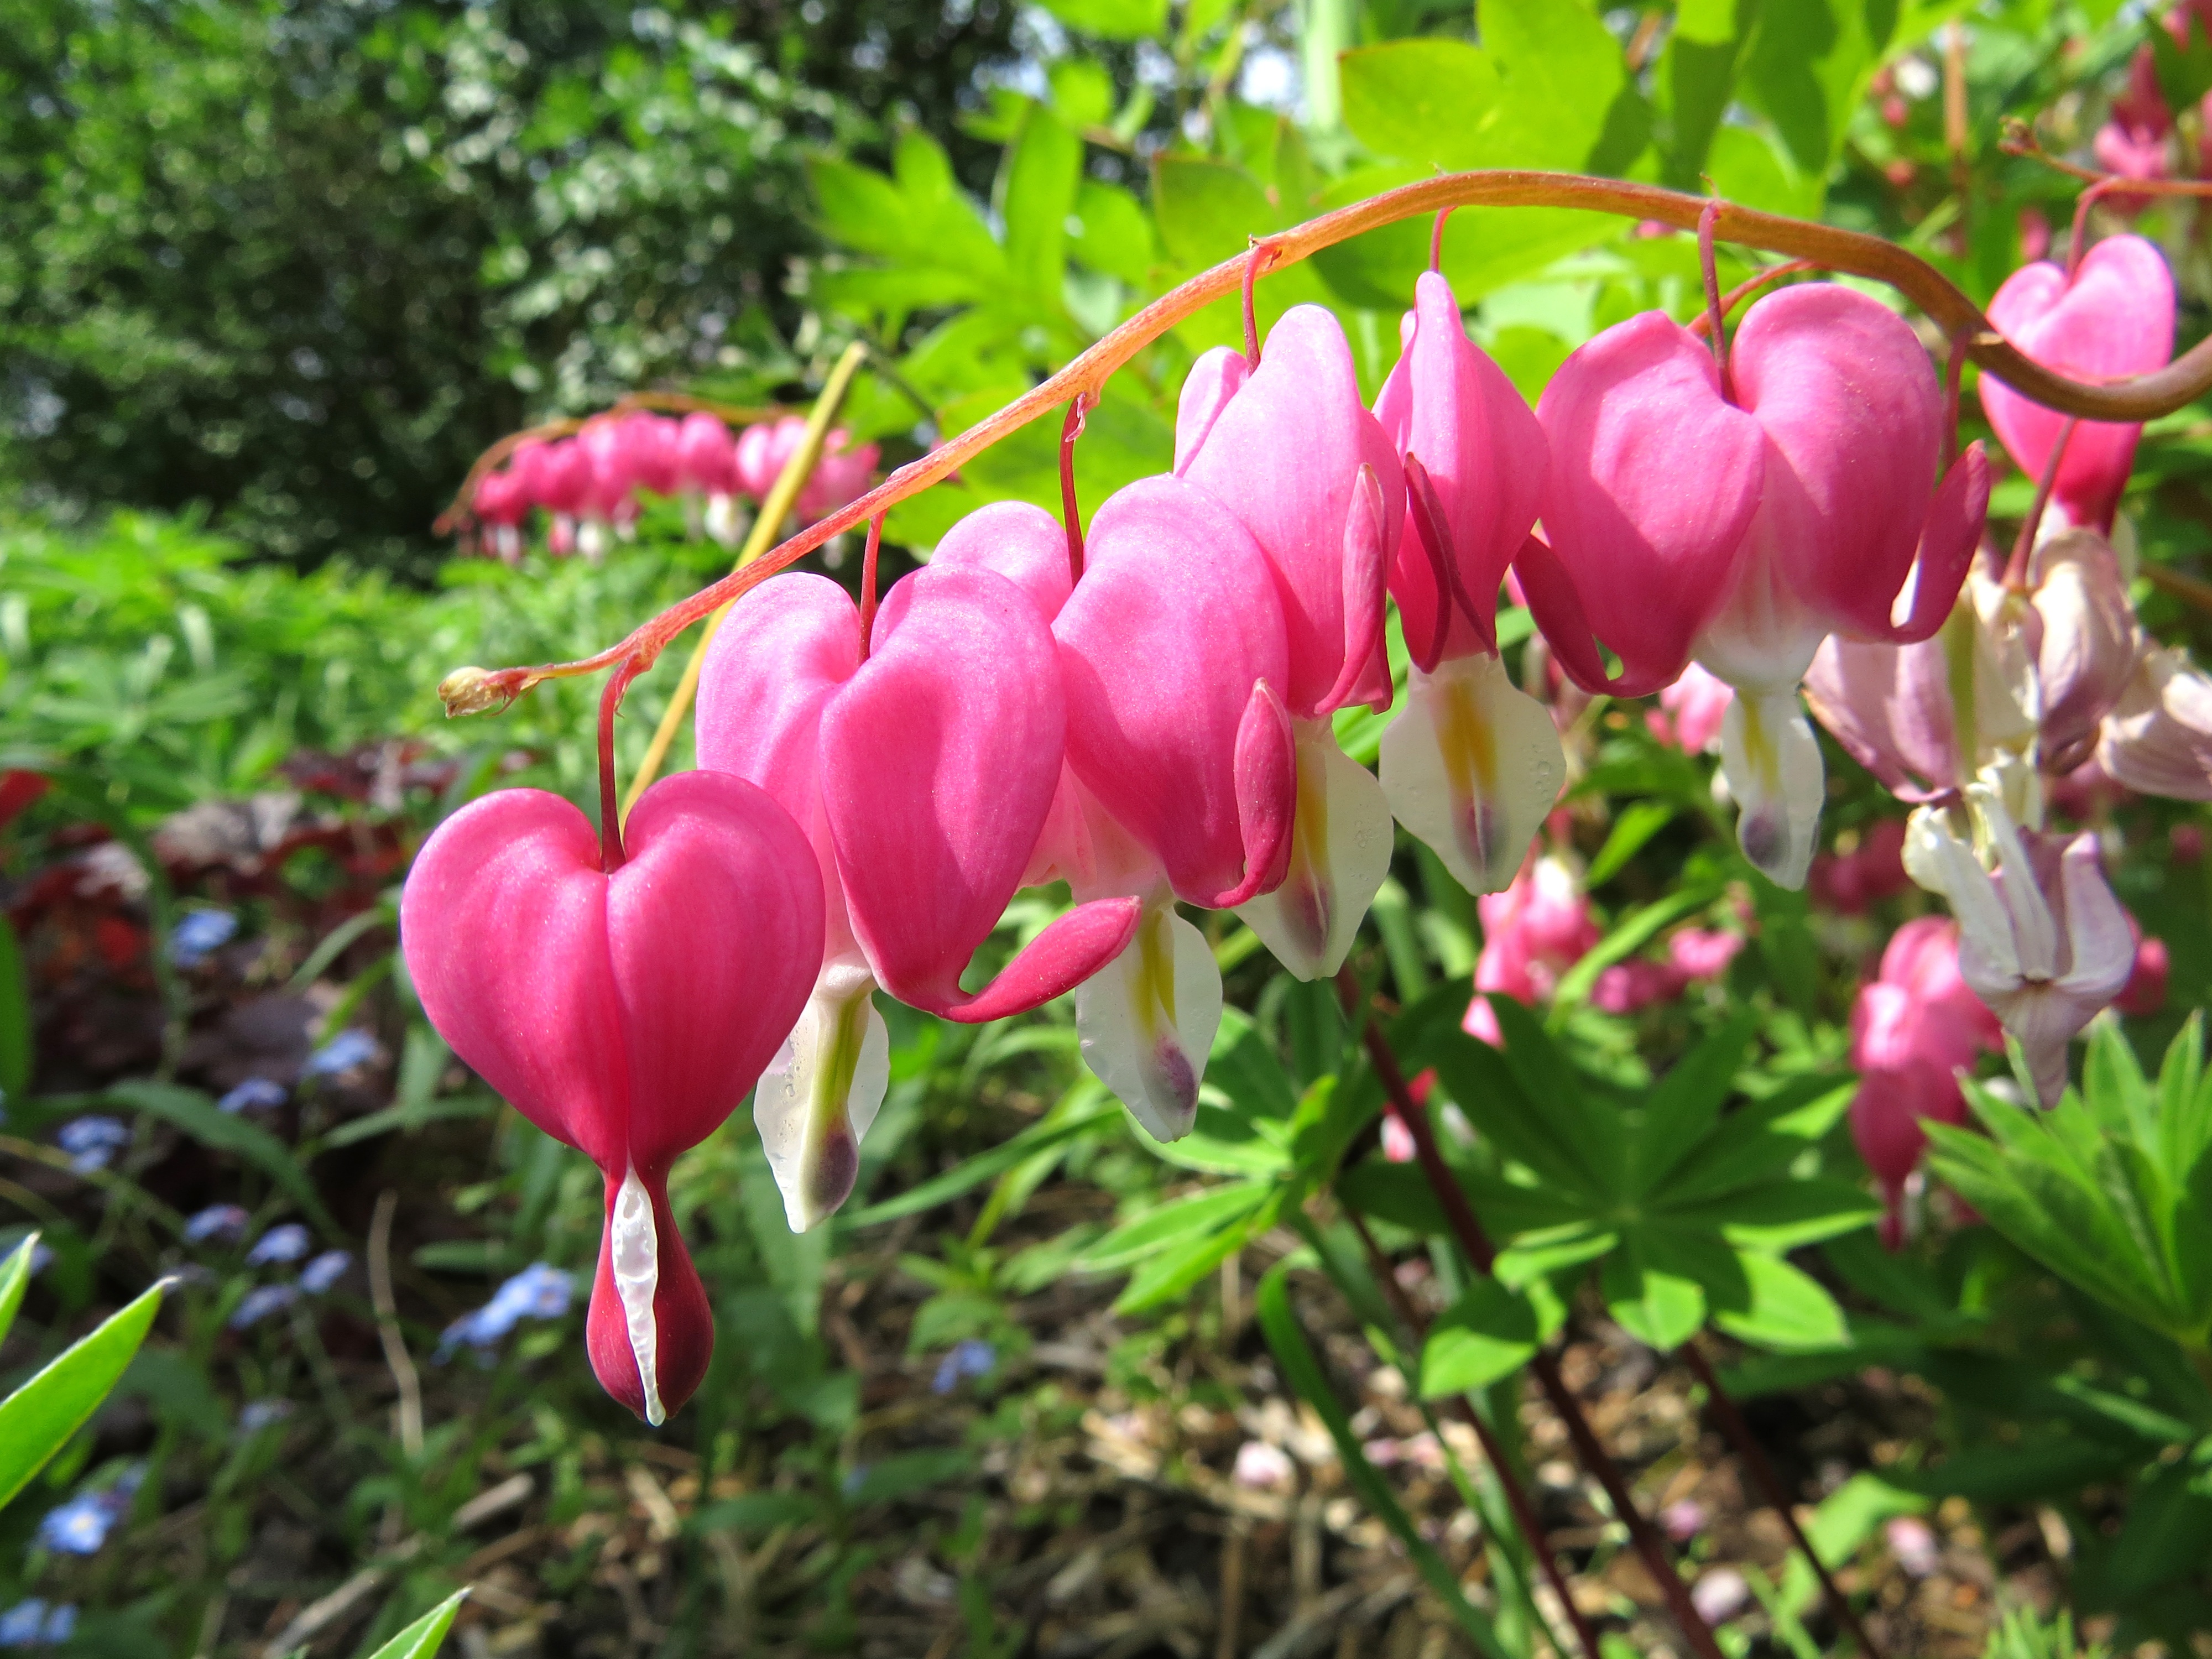
nature, blossom, plant, flower, petal, bloom, summer, heart, spring, green, botany, colorful, garden, pink, flora, wildflower, heart shaped, shrub, ornamental plant, garden plant, flowering plant, natural pink, bleeding heart, watery heart, land plant